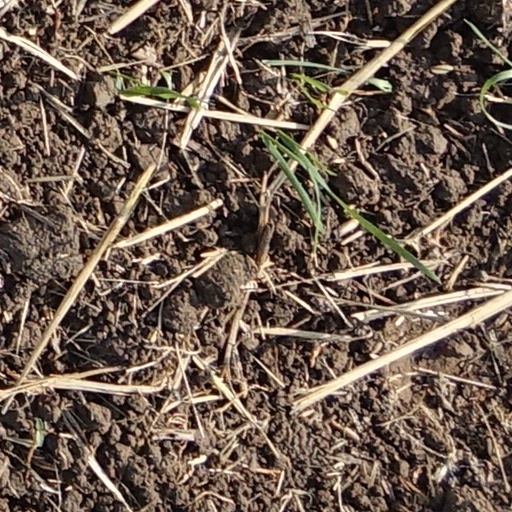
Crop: wheat